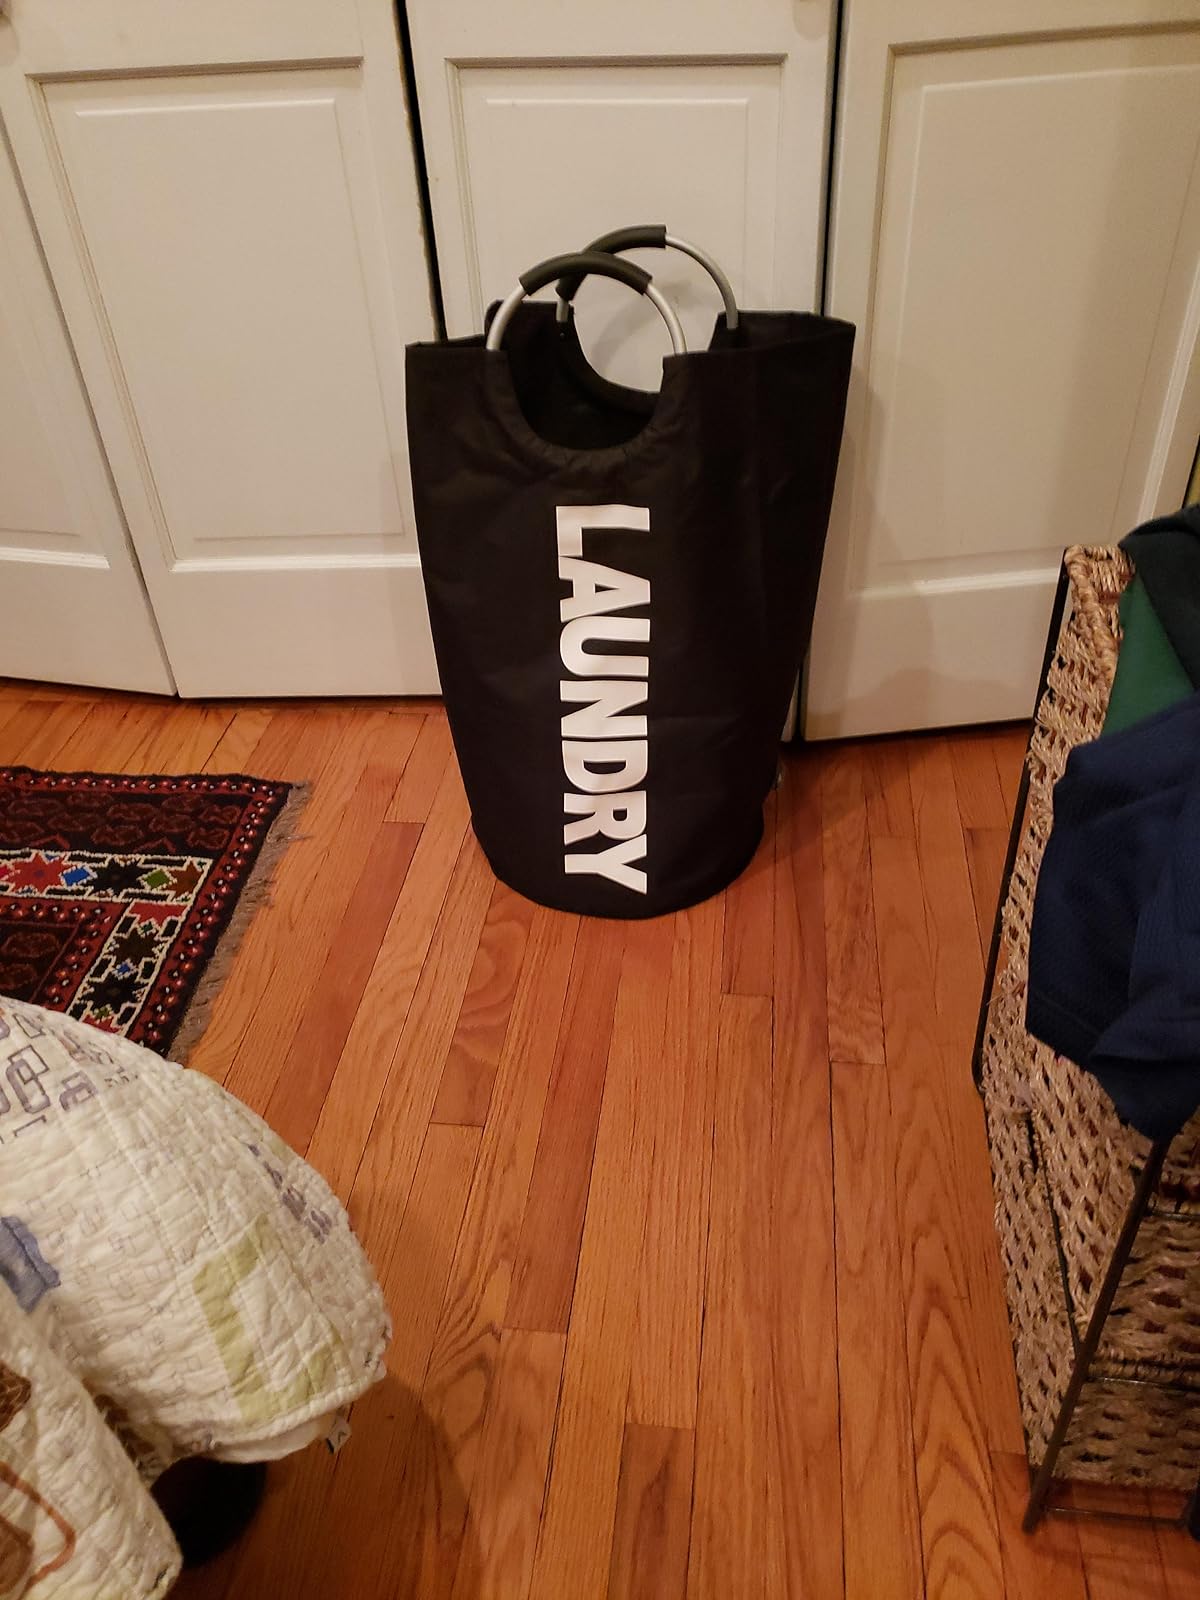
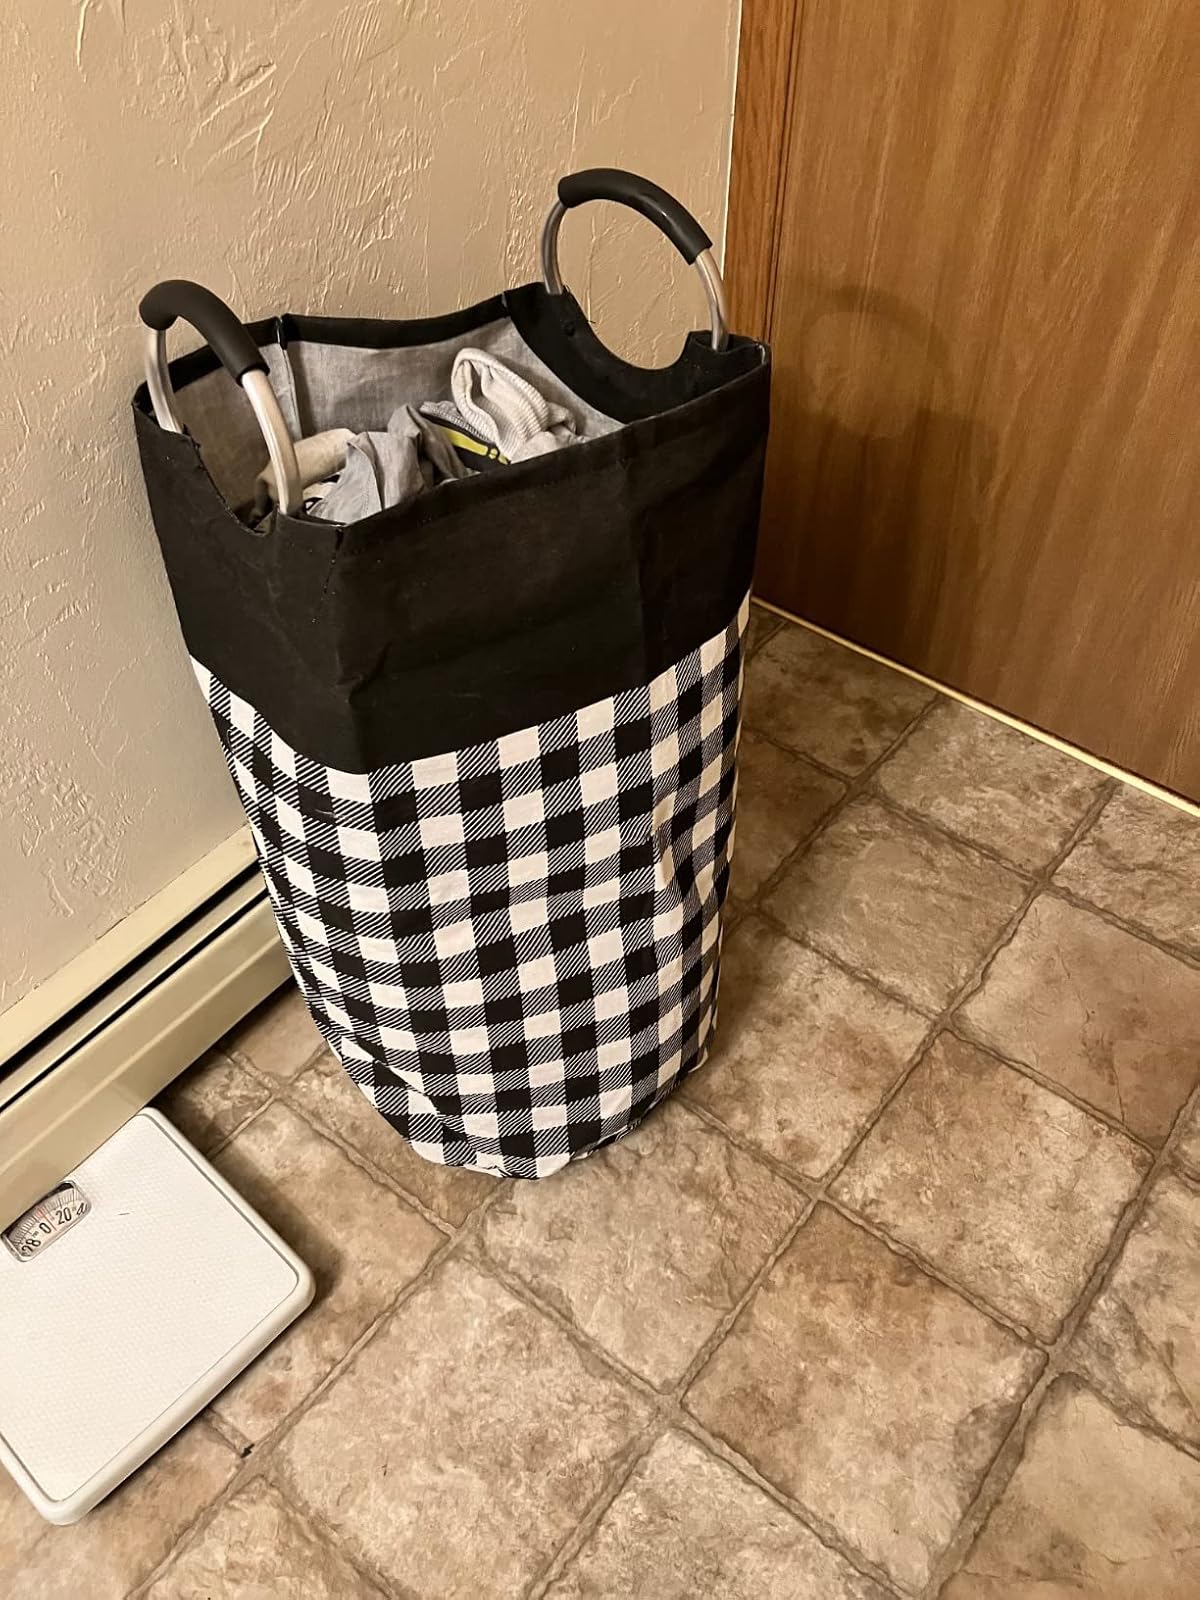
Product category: items_hamper
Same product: no